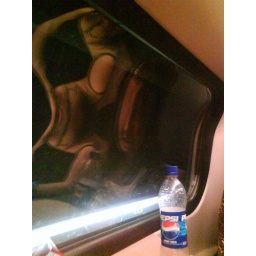
Helens unusual reflection in a train window